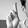
ASL letter: R